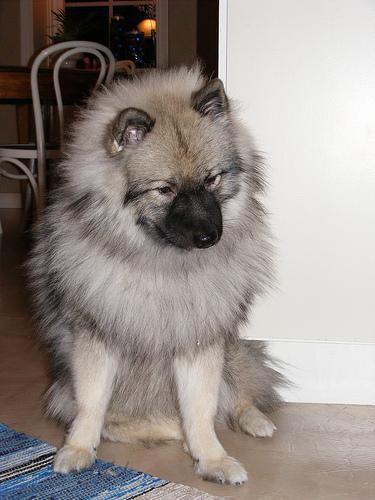
keeshond